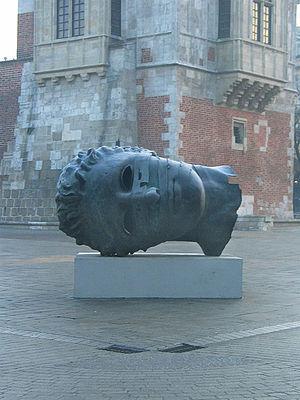
Igor Mitoraj, né le 26 mars 1944 à Oederan en Allemagne et mort le 6 octobre 2014 à Paris en France, est un sculpteur polonais.